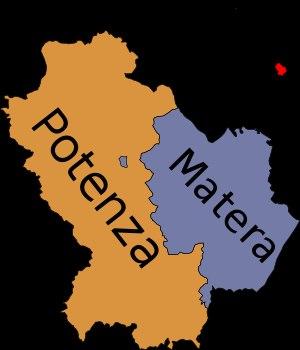
La région de la Basilicate [ba.zi.li.kat̪], est une région d'Italie méridionale d'environ 558 000 habitants dont le chef-lieu est Potenza. Elle comprend deux provinces : la province de Potenza et la province de Matera. Son nom provient du grec basilikos, qui signifie « royal ».